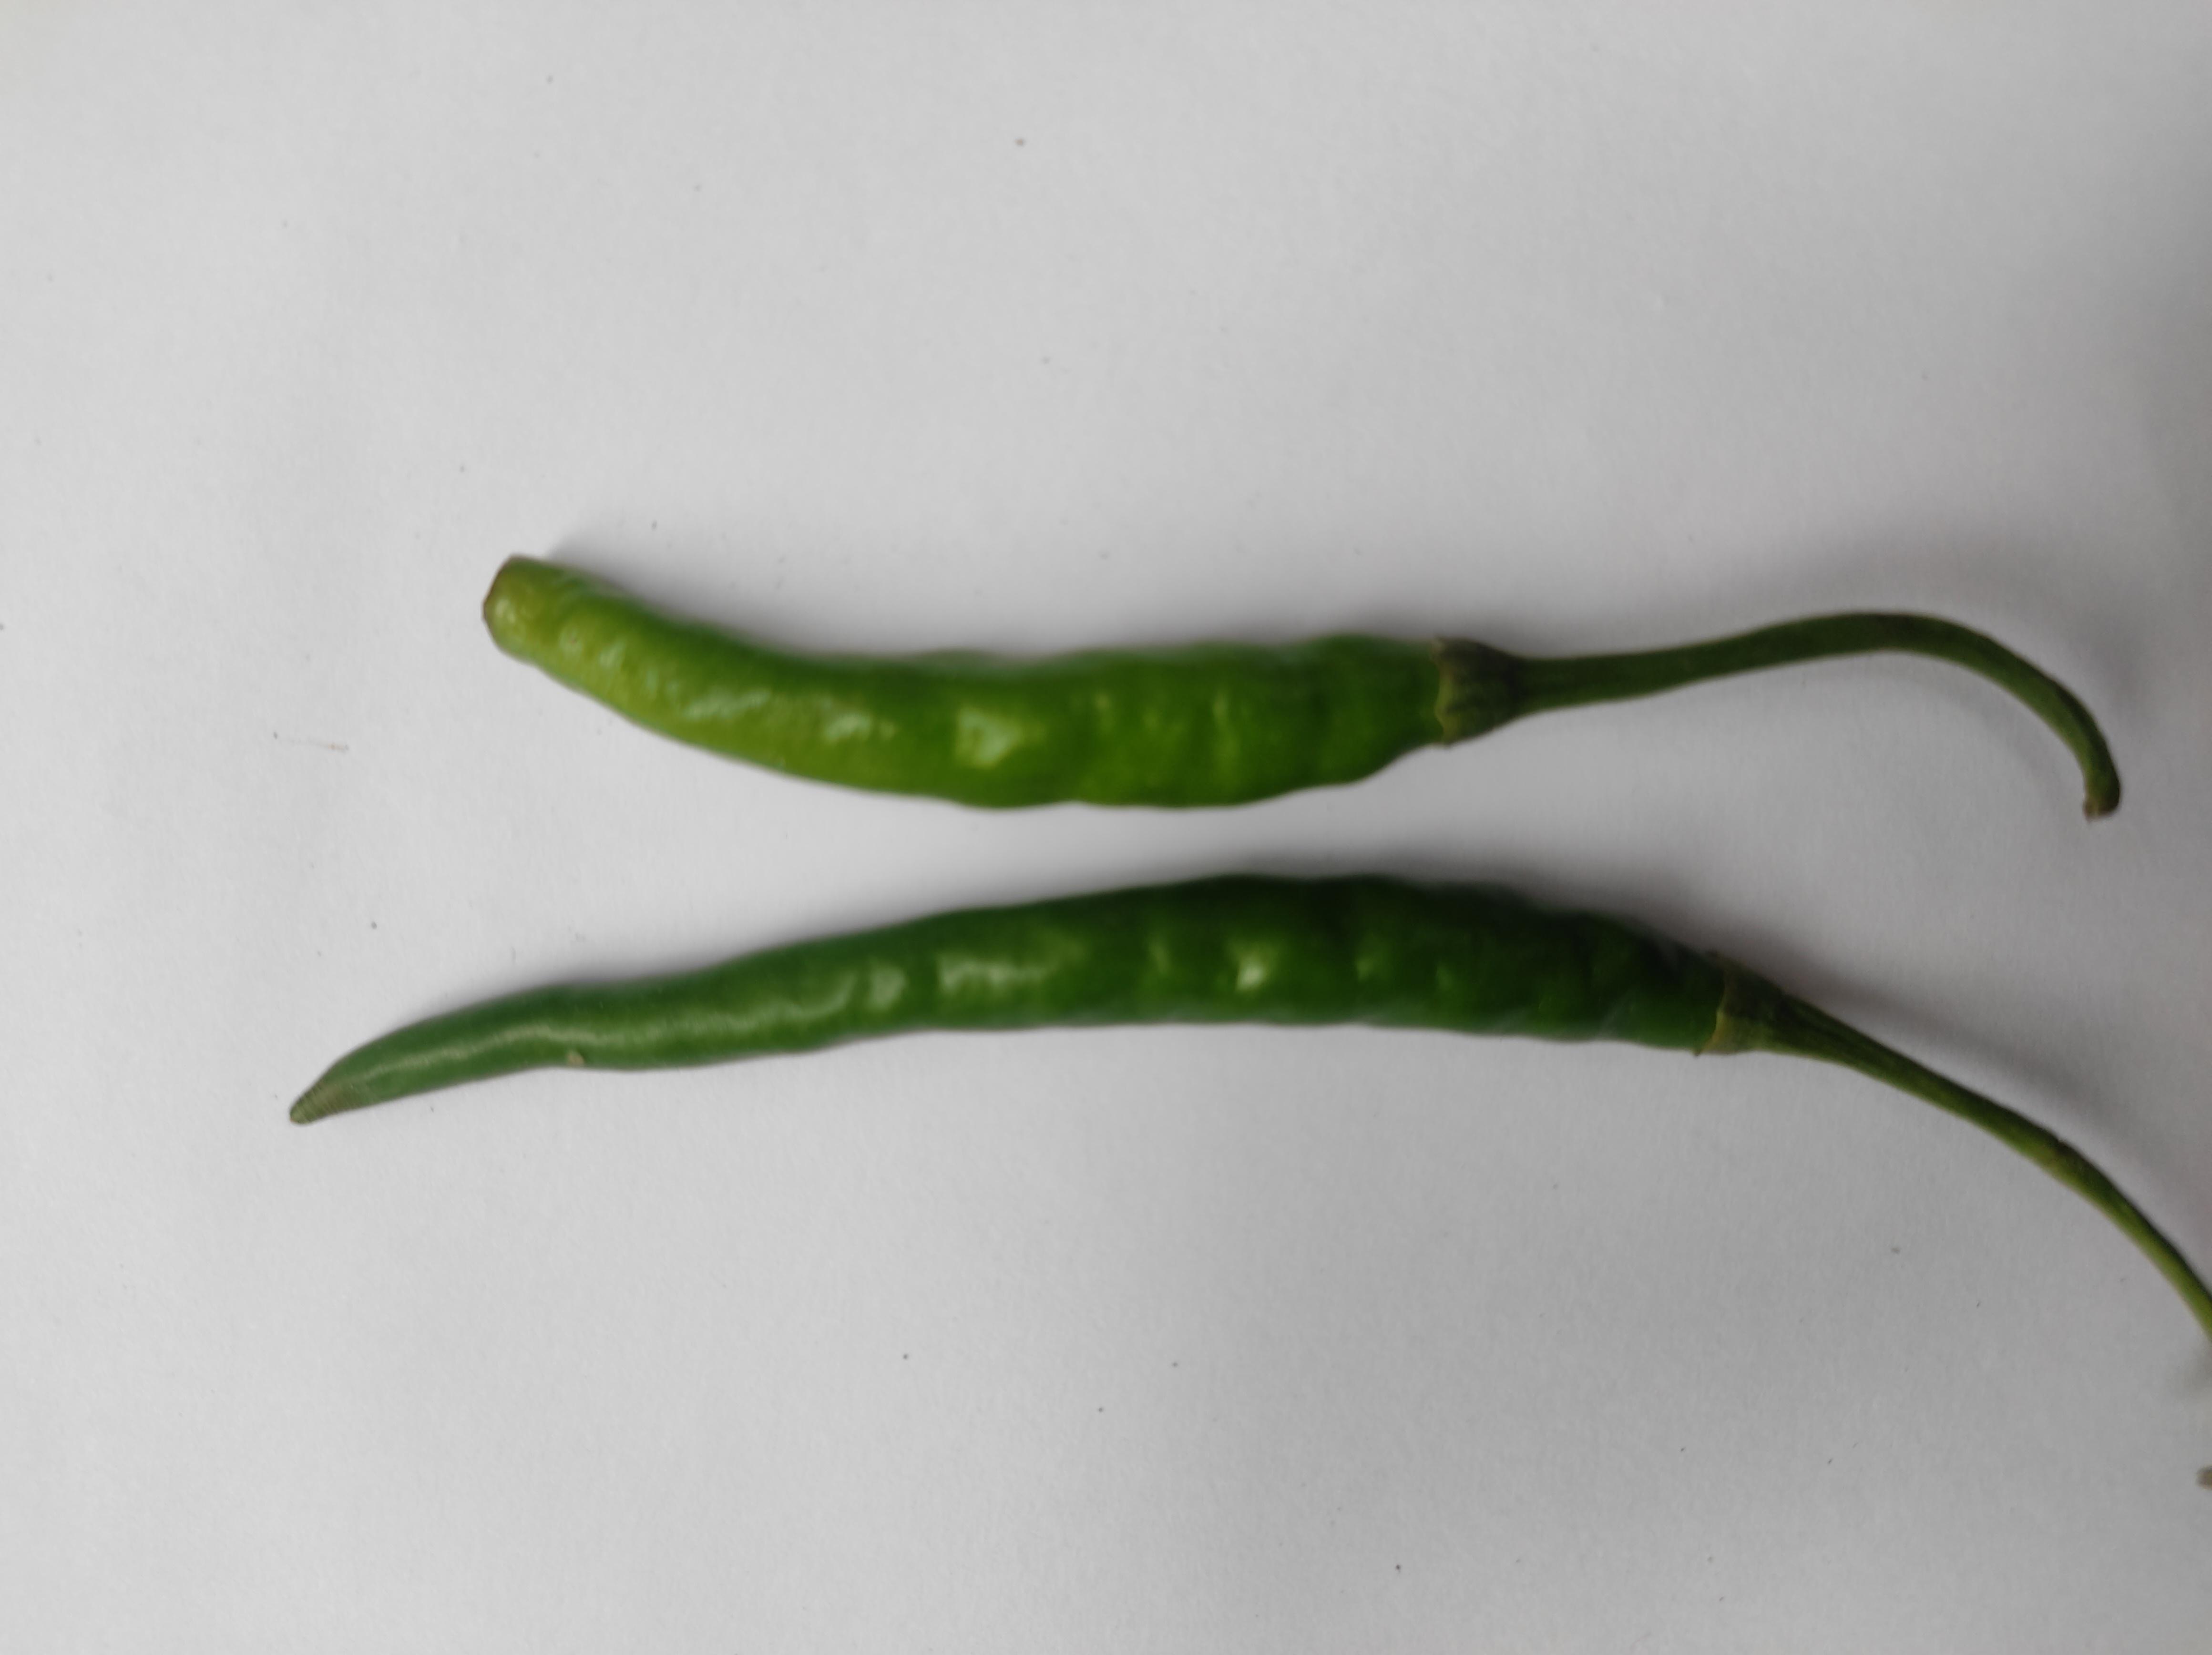
Label: Green Chili